Katsuhiko Tokunaga

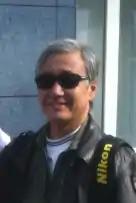
Katsuhiko Tokunaga in 2010

Tokunaga started his career in the backseat of a United States Air Force T-33A Shooting Star in 1978. To date he has flown between 50 and 60 fast jets in some 50 countries, logging 1400 flight hours. He has also flown with and photographed many aerobatic teams from around the world, including that of the Royal Air Force (the Red Arrows), the Japan Air Self-Defense Force (Blue Impulse),the Canadian Forces (the Snowbirds), the Breitling Jet Team, Croatian Air Force and Air Defence's Wings of Storm, the Chilean Air Force's Halcones, the French Air Force's Patrouille de France, the Italian Air Force's Frecce Tricolori, the Portuguese Air Force's Asas de Portugal, the Republic of Singapore Air Force's RSAF Black Knights, the Slovak Air Force's Biele Albatrosy, the Spanish Air Force's Patrulla Aguila, the Swedish Air Force's Team 60, the Swiss Air Force's Patrouille Suisse and PC-7 Team, as well as the US Air Force's Thunderbirds and the US Navy's Blue Angels, the Polish Air Force's White-Red Sparks and the Yugoslav Air Force's Leteće zvezde.